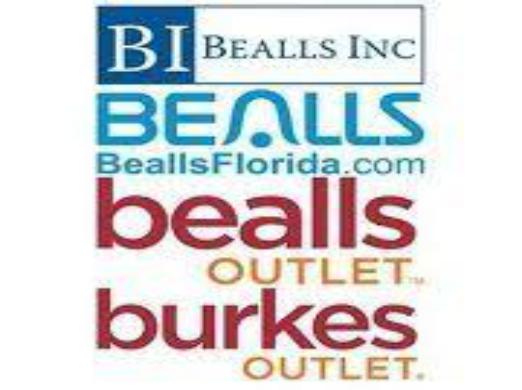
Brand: bealls
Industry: Others